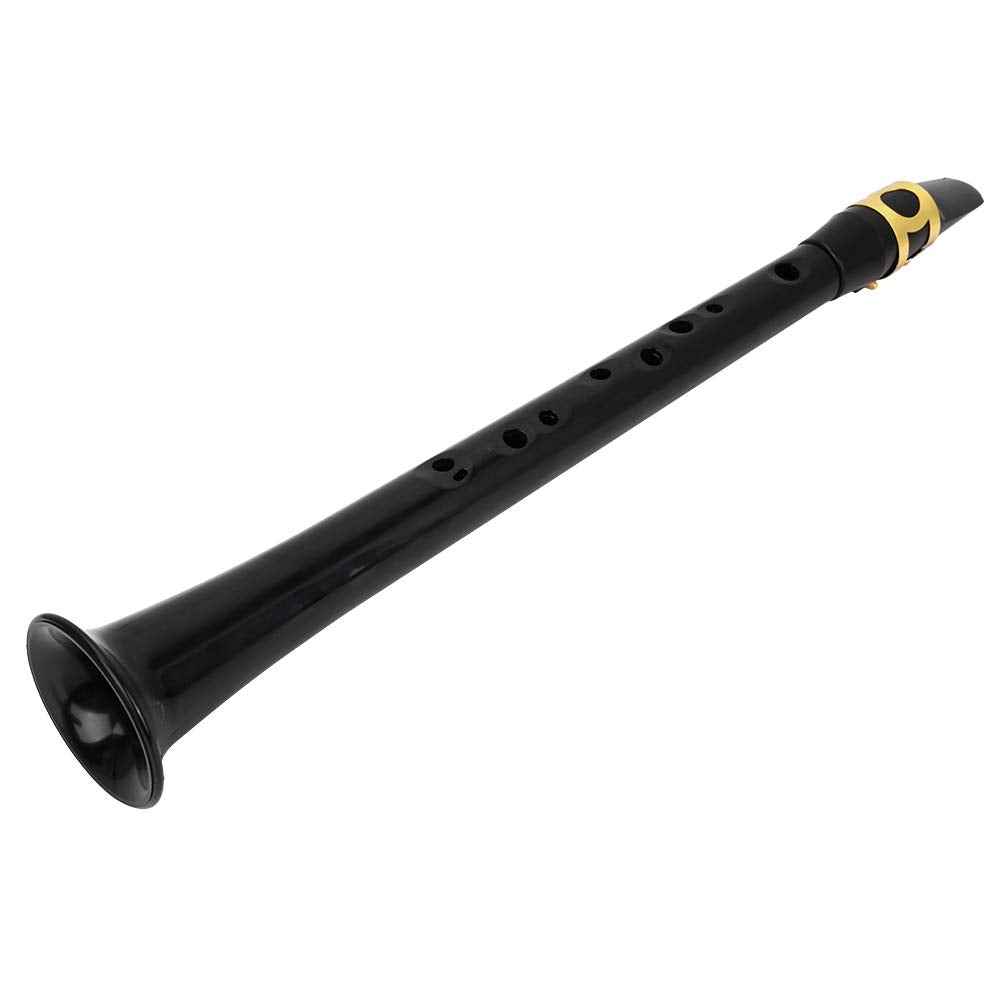
Portable Pocket Saxophone Practice Sax with Bag Woodwind Instrument Bb Tune Pocket Sax Mini Pocket Saxophone Mini Digital Saxophone Electronic Wind Instrument Musical
Portable Pocket Saxophone Practice Sax with Bag Woodwind Instrument Bb Tune Pocket Sax Mini Pocket Saxophone Mini Digital Saxophone Electronic Wind Instrument Musical 1. A woodwind instrument to carry around, easy to play, enjoy fun without difficulty. 2. It is made of plastic, much lighter than a complete saxophone. 3. Play mini sax in an acoustic space and it will sound like a full-sized saxophone. 4. It will bring you joy, creating a sense of music wherever you are. 5. Every hand-made saxophone is a artwork that you will always treasure. Specification: Features: A woodwind instrument to carry around, easy to play, enjoy fun without difficulty. It is made of plastic, much lighter than a complete saxophone. Play mini sax in an acoustic space and it will sound like a full-sized saxophone. It will bring you joy, creating a sense of music wherever you are. Every hand-made saxophone is a artwork that you will always treasure. Ideal choice as a your friends, family or yourself. Specification: Condition: Brand New Material: Plastic Color: As picture Package List: 1 x Saxophone 1 x 1 x Storage bag Product Features Portable-A woodwind instrument to carry around, easy to play, enjoy fun without difficulty. It will bring you joy, creating a sense of music wherever you are. Play mini sax in an acoustic space and it will sound like a full-sized saxophone. It is made of plastic, much lighter than a complete saxophone. Play mini sax in an acoustic space and it will sound like a full-sized saxophone. INCLUDES: 1 x saxophone, 1 x , 1 x storage bag. The portable pocket saxophone will bring you joy, creating a sense of music wherever you are. Every hand-made saxophone is a artwork that you will always treasure.
Brand: Acouto
Category: Arts & Entertainment > Hobbies & Creative Arts > Musical Instruments > Woodwinds > Saxophones > Bass Saxophones